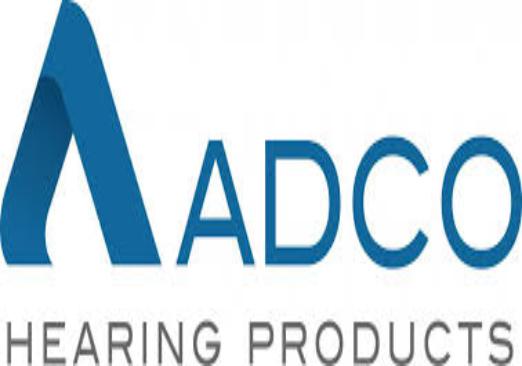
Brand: ADCO
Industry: Necessities